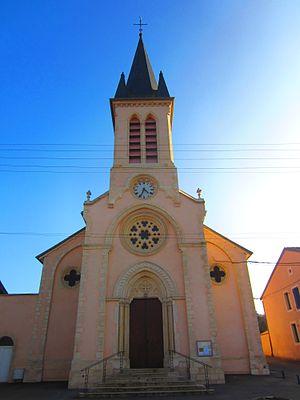
Eglise Montauville
Montauville est une commune française située dans le département de Meurthe-et-Moselle en région Grand Est.